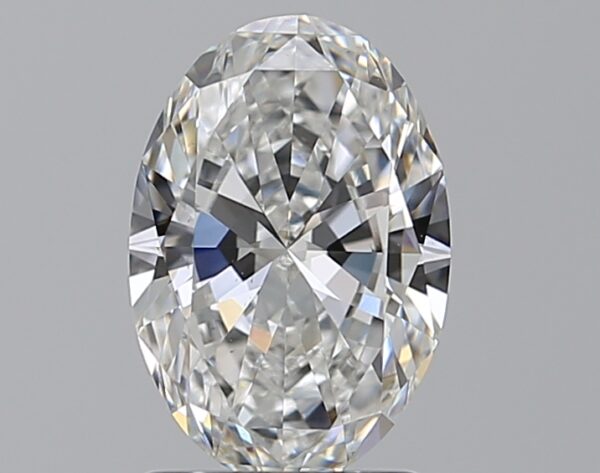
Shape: oval
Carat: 1.5
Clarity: VS1
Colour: E
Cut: EX
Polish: EX
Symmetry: EX
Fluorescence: N
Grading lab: GIA
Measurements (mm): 9.25 x 6.33 x 3.75